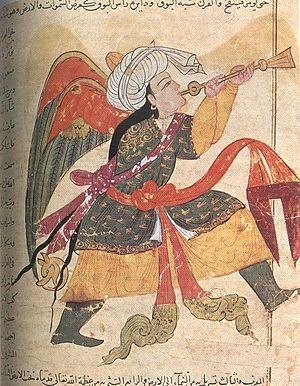
L'islam est une religion abrahamique s'appuyant sur le dogme du monothéisme absolu et prenant sa source dans le Coran, considéré comme le réceptacle de la parole de Dieu révélée, au VIIᵉ siècle en Arabie, à Mahomet, proclamé par les adhérents de l'islam comme étant le dernier prophète de Dieu. Un adepte de l'islam est appelé un musulman ; il a des devoirs cultuels, souvent appelés les « piliers de l'islam ». Les musulmans croient que Dieu est unique et indivisible et que l'islam est la religion naturelle au sens où elle n'a pas besoin de la foi en l'unicité divine pour constater l'existence de Dieu, cette vérité étant donnée tout entière dès le premier jour et dès le premier Homme. Ainsi, elle se présente comme un retour sur les pas d'Abraham, en une soumission exclusive à la volonté d'Allah.